Pueblo de Panay

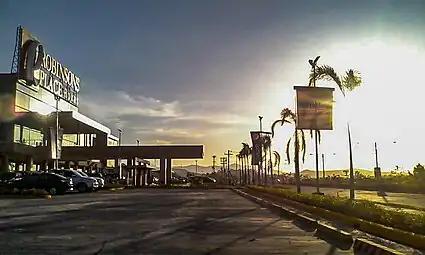
Robinsons Place Roxas

The Central Business District of Pueblo de Panay is introducing a PEZA-approved Special Economic Zones. Currently, it has secured approval from Philippine Economic Zone Authority for its Information Communication Technology Zone and Eco-Cultural Tourism Zone.